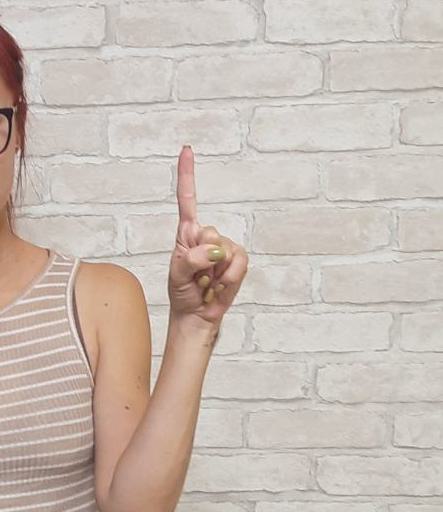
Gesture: one